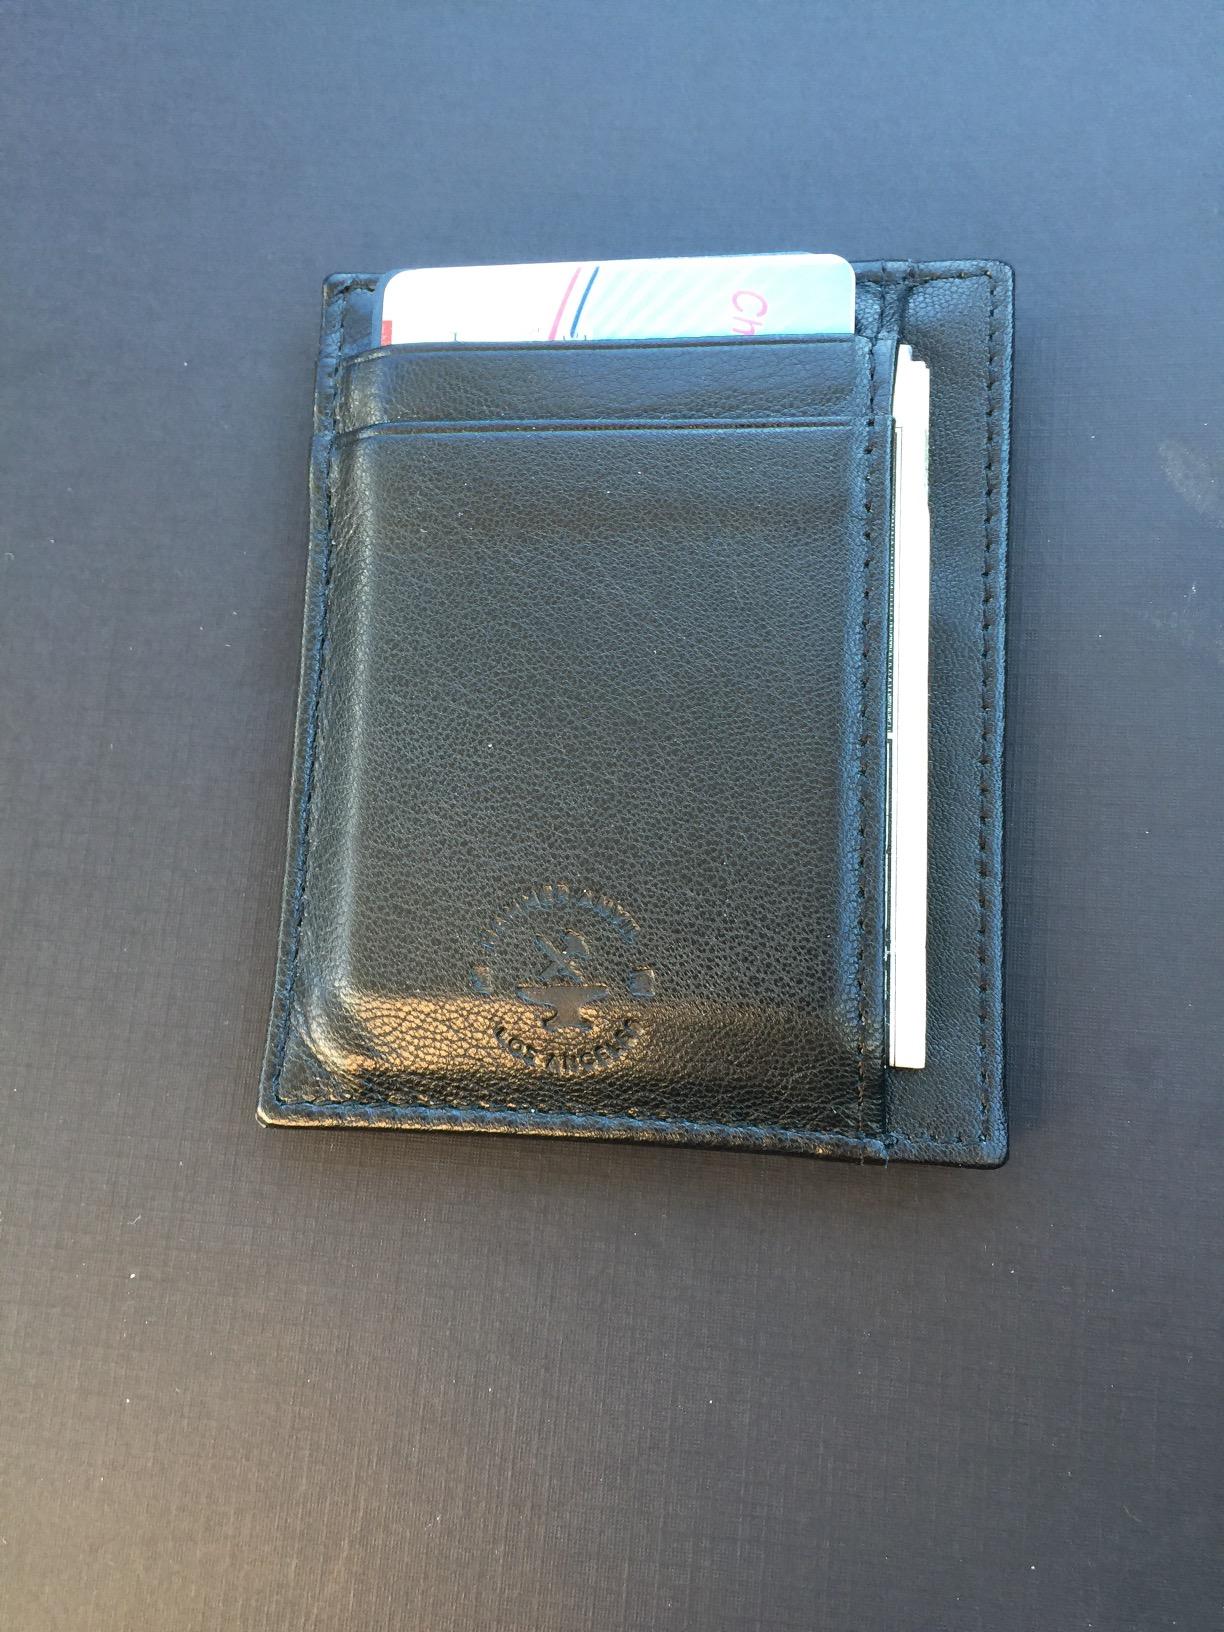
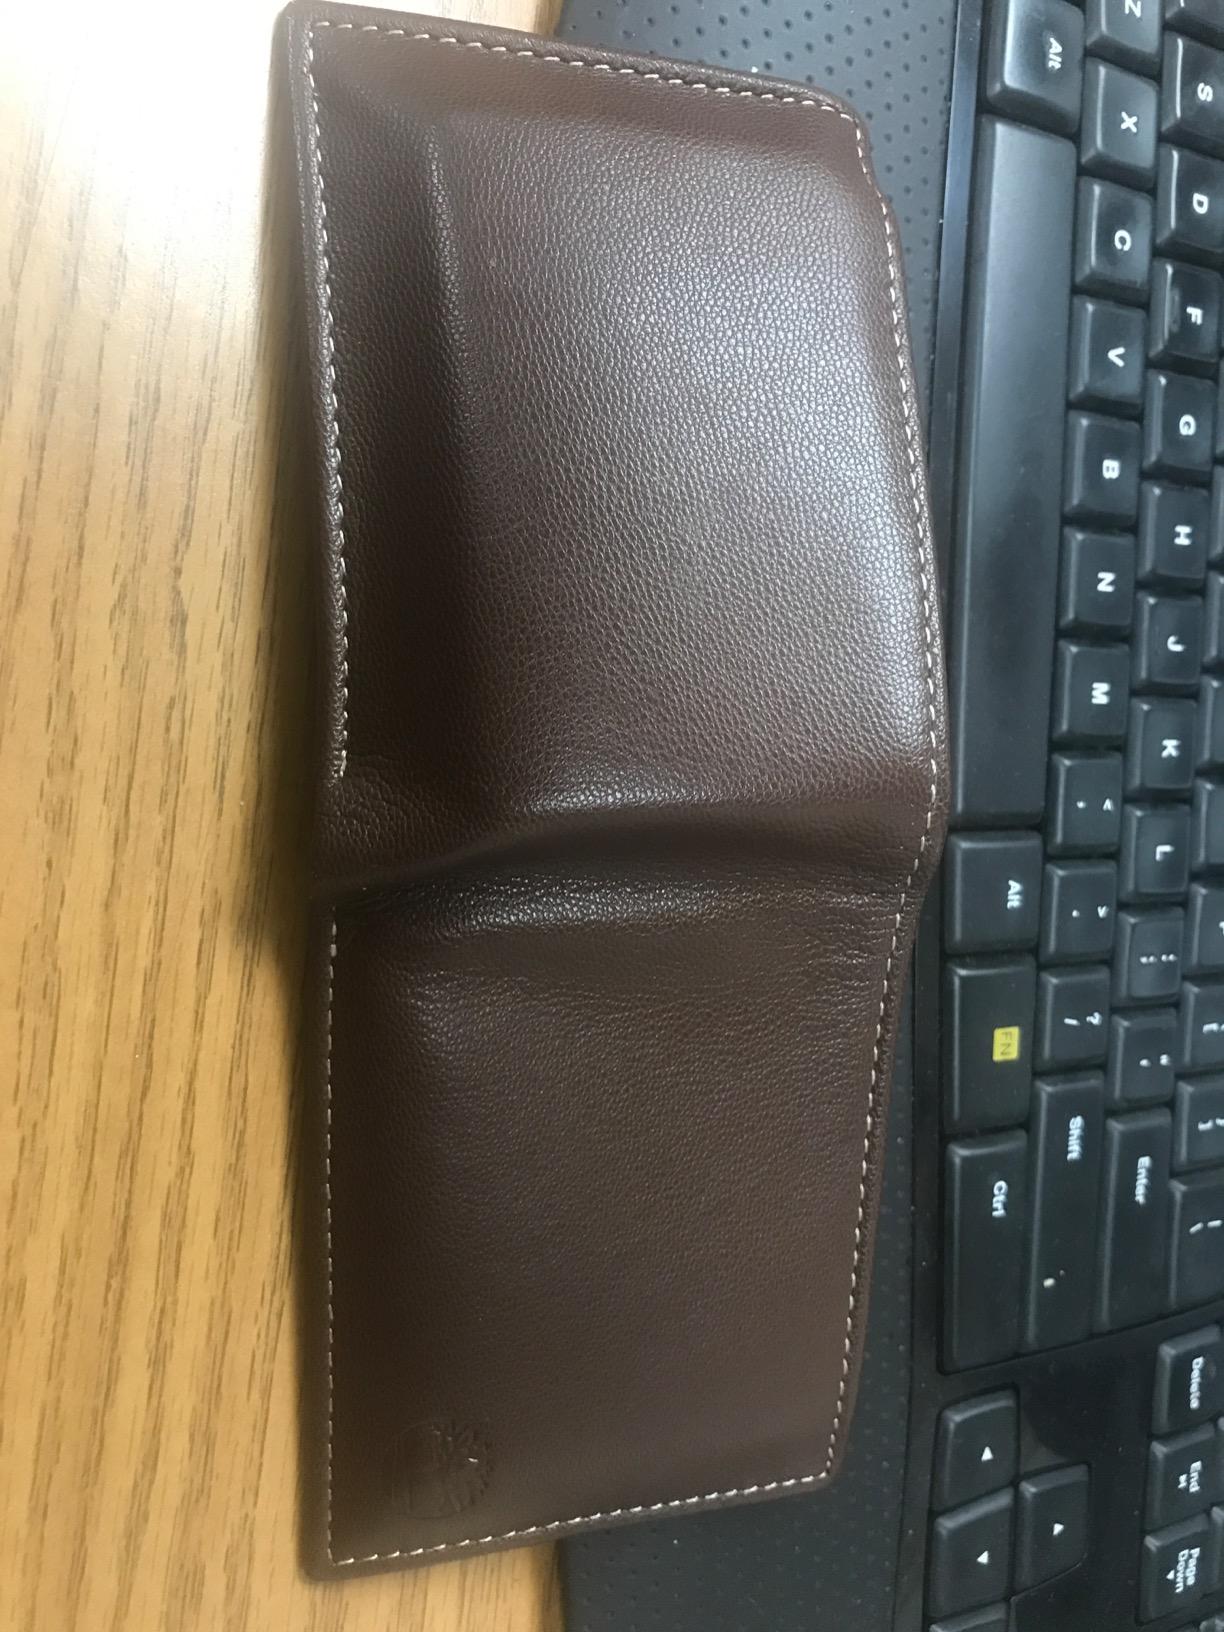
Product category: accessories_wallet
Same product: no